Giraffe

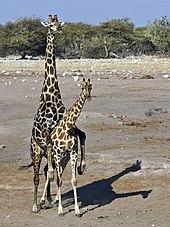
Angolan giraffes mating in Namibia

Reproduction in giraffes is broadly polygamous: a few older males mate with the fertile females. Females can reproduce throughout the year and experience oestrus cycling approximately every 15 days. Female giraffes in oestrus are dispersed over space and time, so reproductive adult males adopt a strategy of roaming among female groups to seek mating opportunities, with periodic hormone-induced rutting behaviour approximately every two weeks. Males prefer young adult females over juveniles and older adults.